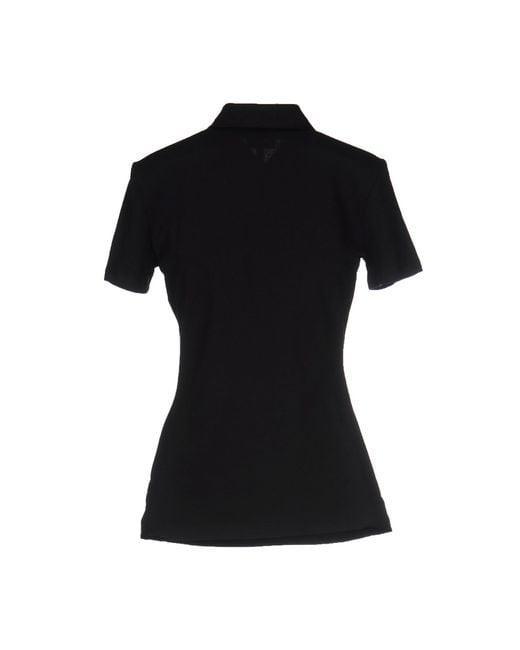
Kurzarm schwarzes kurzes Baumwollkleid für Damen